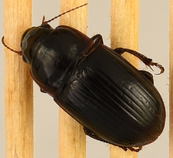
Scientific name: Euryderus grossus
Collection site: Central Plains Experimental Range NEON (CPER), plot CPER_003